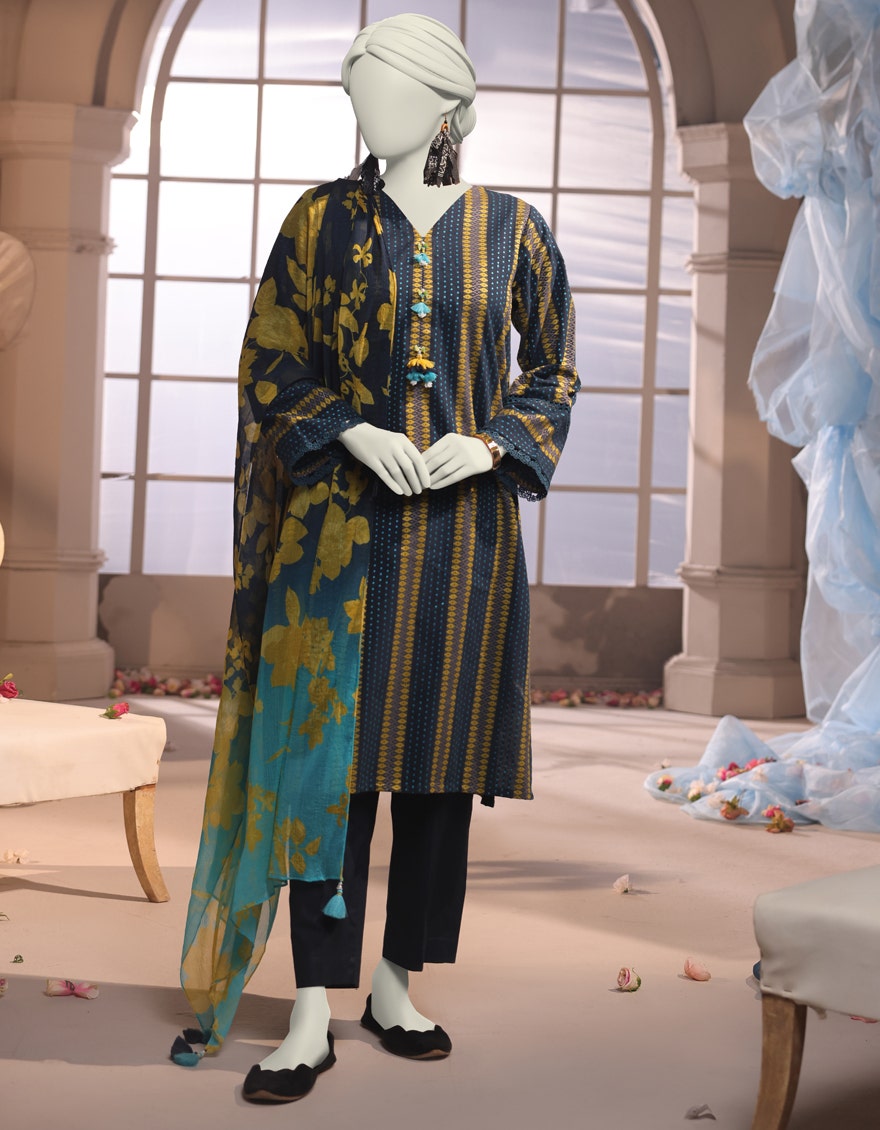
blue multi embroidered salwar suit